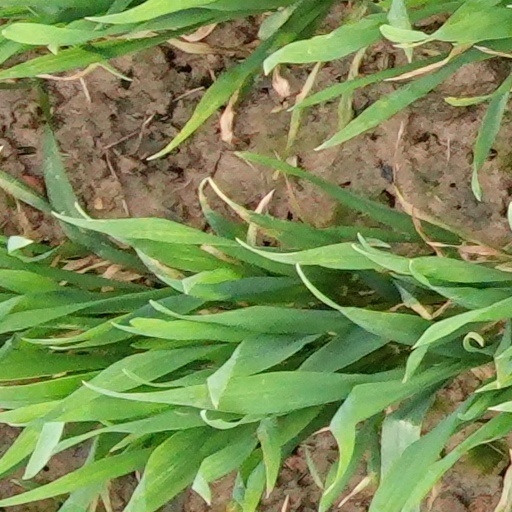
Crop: wheat